Ganesan Venkatasubramanian

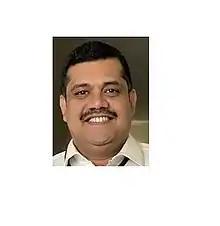
Ganesan Venkatasubramanian

Ganesan Venkatasubramanian is an Indian psychiatrist and clinician-scientist who works as a professor of psychiatry at the National Institute of Mental Health and Neurosciences, Bangalore (NIMHANS). My overarching research interest is to learn the science that will facilitate a personalized approach to understanding disorders like Schizophrenia, Bipolar Disorder and treating them using state-of-the-art psychopharmacology as well as advanced neuromodulatory interventions like transcranial Electrical Stimulation & other interventions anchored on translational neurobiology. Venkatasubramanian is known for his studies in the fields of schizophrenia, transcranial Direct Current Stimulation (tDCS), brain imaging, neuroimmunology, neurometabolism and several other areas of biological psychiatry. The Council of Scientific and Industrial Research, the apex agency of the Government of India for scientific research, awarded him the Shanti Swarup Bhatnagar Prize for Science and Technology, one of the highest Indian science awards, for his contributions to medical sciences in 2018. Besides, he is an adjunct faculty at the Centre for Brain Research (CBR) in Bangalore. Furthermore, he is a distinguished visiting professor at the Department of Cognitive Science, Indian Institute of Technology (IIT), Kanpur.